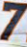
Number: 7